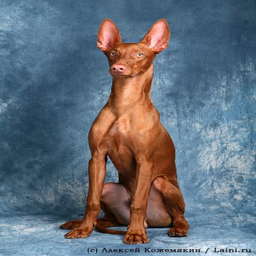
click on the photo to learn more about this dog breed